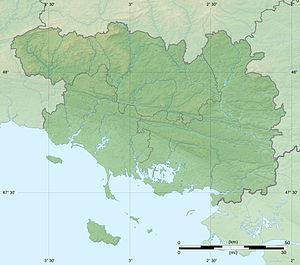
Carte physique vierge du département du Morbihan, France, destinée à la géolocalisation, avec limite distincte des régions, départements et arrondissements. Scales: 1:520,000 (precision: 130 m) for the topography
Caro [kaʁo] est une commune française, située dans le département du Morbihan en région Bretagne. Elle fait partie de la communauté de communes de l'Oust à Brocéliande.
La bataille du tumulus Saint-Michel se déroula pendant la Chouannerie, lors de l'expédition de Quiberon.
La combat de Coëtbihan a lieu lors de la Chouannerie. Le 25 novembre 1793, les insurgés marchent sur la petite ville de Questembert mais ils sont repoussés par les Républicains.
Koh Kastell est une presqu’île de la côte ouest de Belle-Île-en-Mer, dans le département français du Morbihan au sud de la Bretagne.
L'île Keragan est une île du Morbihan, dépendant administrativement de la commune de Ploemeur.